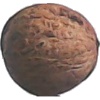
Label: walnut